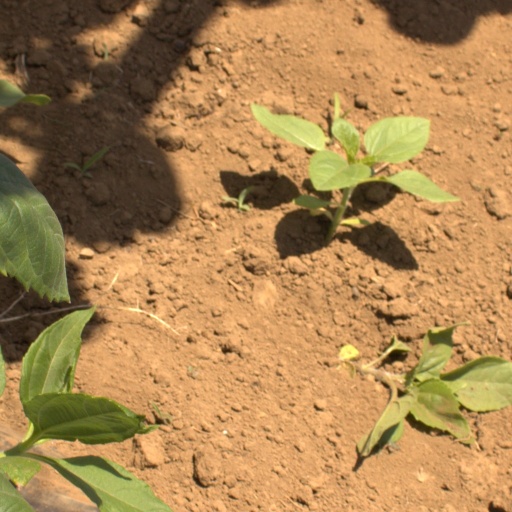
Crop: Jerusalem artichoke